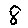
Label: 8